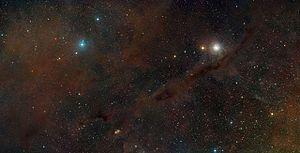
Le nuage moléculaire 1 du Taureau est un nuage moléculaire situé à environ 140 pc de la Terre dans la constellation du Taureau. Il serait ainsi la région de formation d'étoiles d'importance la plus proche du Système solaire.